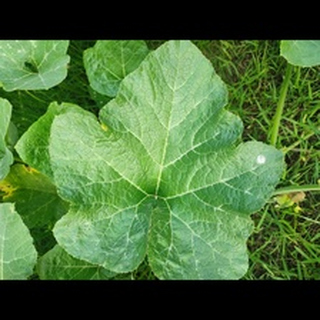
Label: healthy_pumpkin